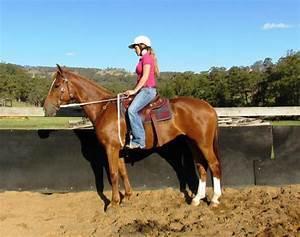
horse